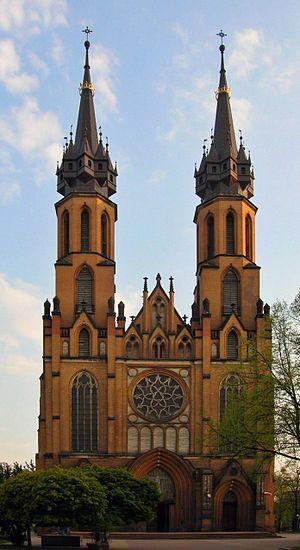
La cathédrale de la Protection-de-la-Sainte-Vierge-Marie, ou plus simplement Sainte-Marie, est une cathédrale catholique située en Pologne dans la ville de Radom.
Radom est une ville de Pologne située dans la voïvodie de Mazovie. La ville est à la fois ville-powiat et chef-lieu du Powiat de Radom. Avec ses 218 466 habitants en 2013, Radom est la quatorzième plus grande ville de Pologne.
Le diocèse de Radom est un diocèse catholique de Pologne de la province ecclésiastique de Częstochowa dont le siège est situé à Radom, dans la voïvodie de Mazovie. L'évêque actuel est Henryk Tomasik, depuis 2009
Cette page présente la liste des cathédrales situées en Pologne.